Steckerlfisch

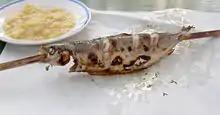
Steckerlfish as it is served

Steckerlfisch is a very popular meal at the Munich Oktoberfest. It was the Oktoberfest which made the dish popular. A local fish merchant introduced steckerlfisch to the fair in the early part of the 20th century.